Sexxx Dreams

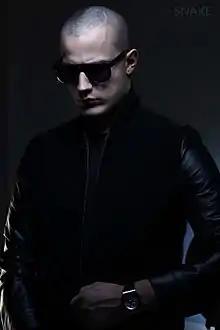
William Grigahcine, better known as DJ Snake

"Sexxx Dreams" was written by Gaga, Paul "DJ White Shadow" Blair, Martin Bresso, and William Grigahcine, and produced by Blair, Gaga, Nick Monson, and Dino Zisis. Its lyrics propose a sexual encounter with a lover whose boyfriend is gone for the weekend. Gaga was inspired to write the song from her "mucky" fantasies. She said in an interview with the "Daily Mirror":